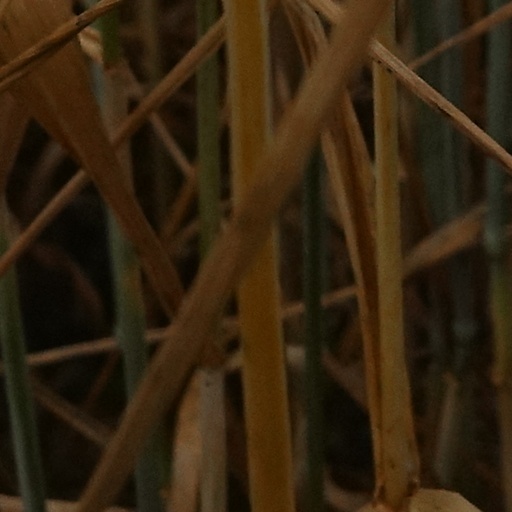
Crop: wheat